Sony Tablet S

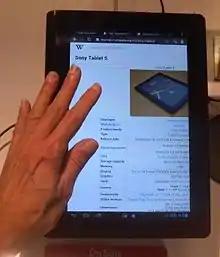
Displaying its own Wikipedia page

The Tablet S is a tablet computer released by Sony in September 2011. Featuring a "unique asymmetric design", the Tablet S runs Google's Android 3.1 Honeycomb operating system and features a multitouch display, 1 GHz Nvidia Tegra 2 dual core processor, Wi-Fi ability, front- and rear-facing cameras, Bluetooth, and an infrared sensor. It is also configured with access to the Sony Entertainment Network and is PlayStation Certified and DLNA compatible. Tablet S was Sony's first modern tablet computer. It was succeeded by the Xperia Tablet S, which would be created by Sony's new subsidiary Sony Mobile.